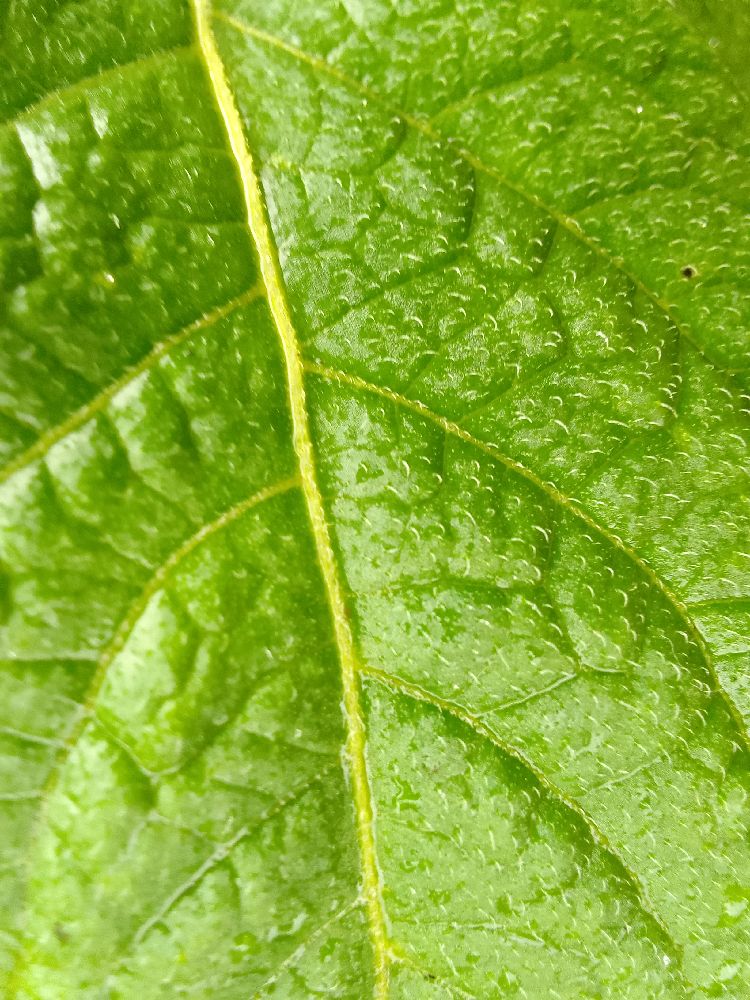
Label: Healthy